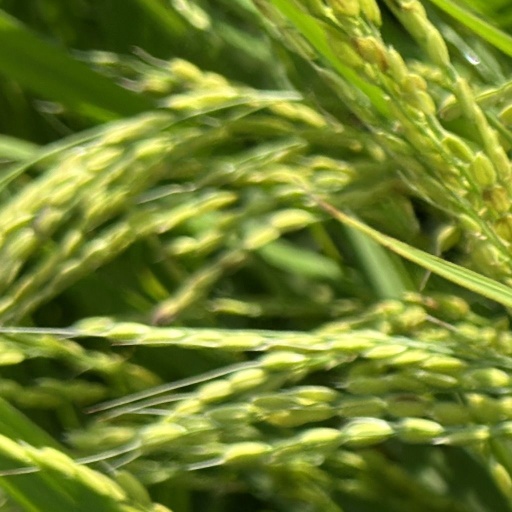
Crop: rice